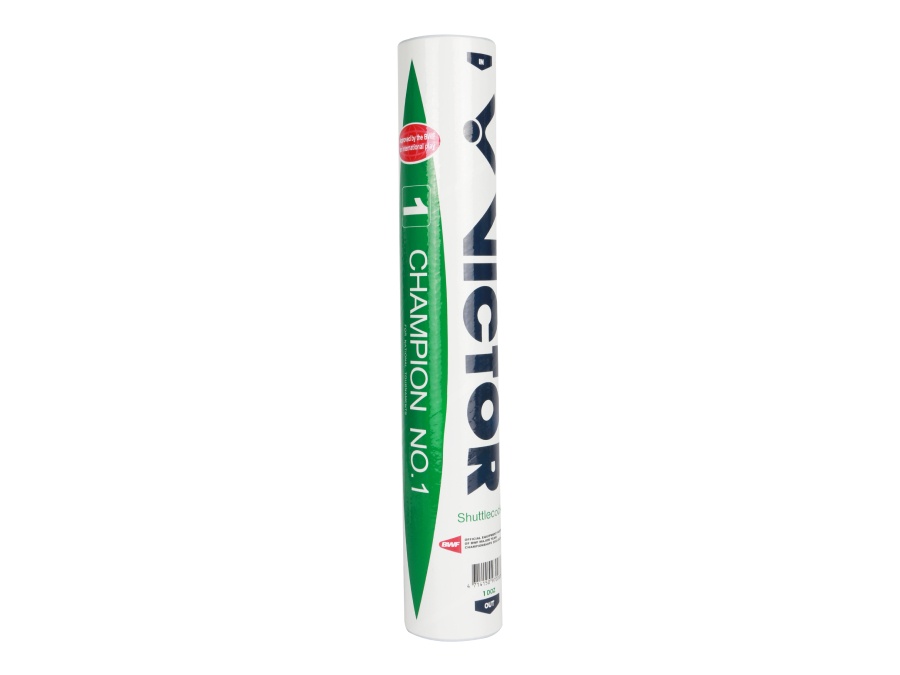
CHAMPION NO.1
Head Material Composite Cork Feather Material Duck Feather Unit Dozen
Brand: Victor
Category: Sporting Goods > Athletics > Racquetball & Squash > Racquetball & Squash Training Aids > Racquetball & Squash Grip Enhancers